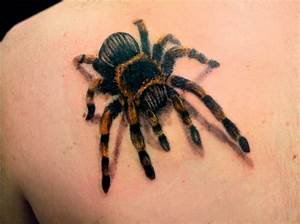
Label: ragno